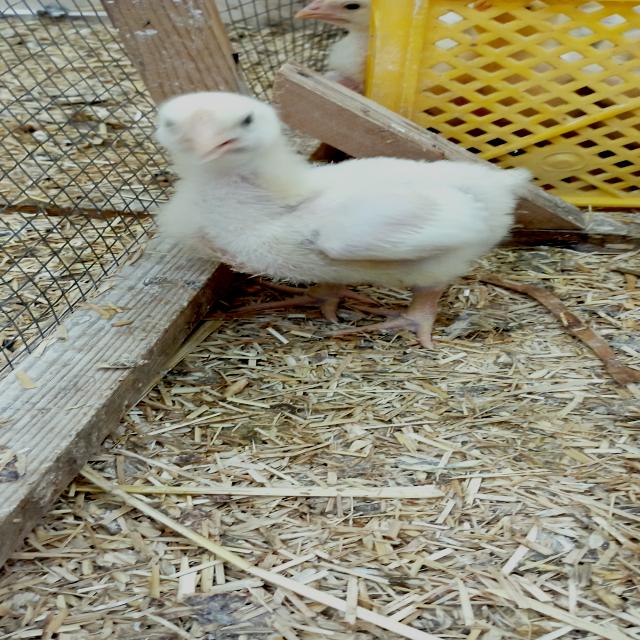
Weight: 334 g